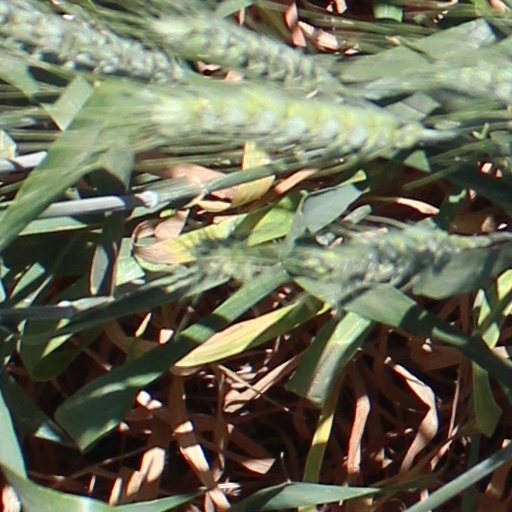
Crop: wheat